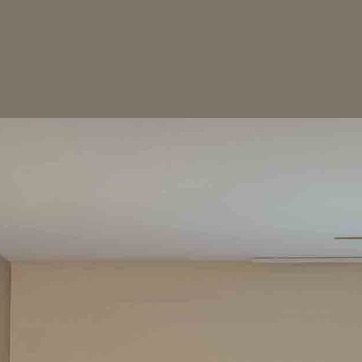
Material: painted